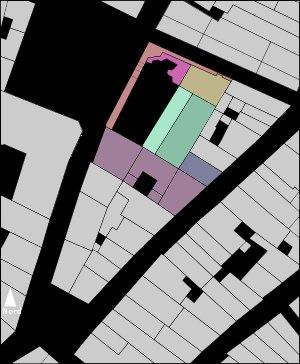
L'hôtel de ville de La Rochelle est le bâtiment qui héberge la mairie de La Rochelle depuis 1298 ; il est pour cette raison le plus ancien hôtel de ville français encore en fonction. Entre 1628 et 1748, le bâtiment est la résidence du Gouverneur de l'Aunis et de la Ville avant de redevenir la maison de la ville. Il est classé au titre des monuments historiques depuis le 27 décembre 1861. Largement détérioré, le bâtiment subit, à la fin du XIXᵉ siècle, une lourde restauration, mêlant restauration à l'identique, transformation et extension de bâtiment.